August Vollmer

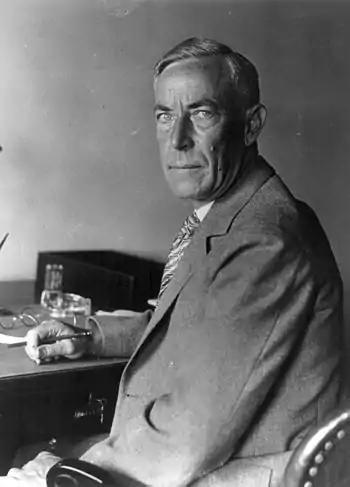
August Vollmer, 1929

August Vollmer (March 7, 1876 – November 4, 1955) was the first police chief of Berkeley, California, and a leading figure in the development of the field of criminal justice in the United States in the early 20th century. He has been described as "the father of modern policing". Vollmer played an influential role in introducing early 20th-century police reforms, which increasingly militarized police departments in the United States. A veteran of the Spanish–American War in the Philippines and the Philippine–American War, Vollmer introduced reforms that reflected his experiences in the U.S. military.